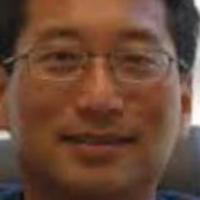
Age group: age 41-55